Moscow Canal

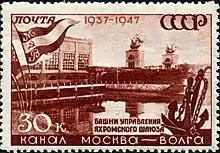
The Moskva–Volga Canal celebrated on a 1947 stamp

The Moscow Canal, named the Moskva–Volga Canal until 1947, is a canal in Russia that connects the Moskva (river) with the Volga. It is located in Moscow itself and in the Moscow Oblast. The canal connects to the Moskva River in Tushino (an area in the north-west of Moscow), from which it runs approximately north to meet the Volga River in the town of Dubna, just upstream of the dam of the Ivankovo Reservoir. The length of the canal is .